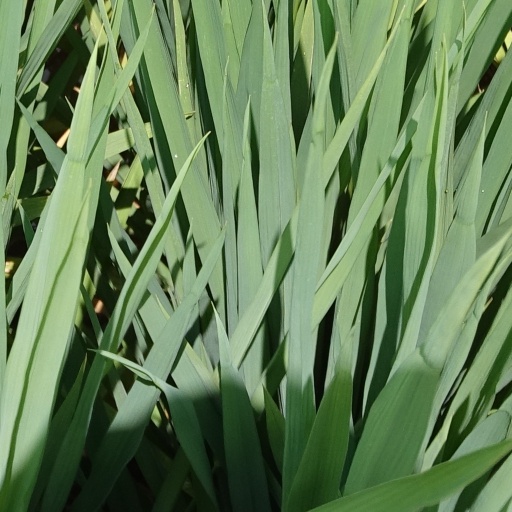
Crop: rice